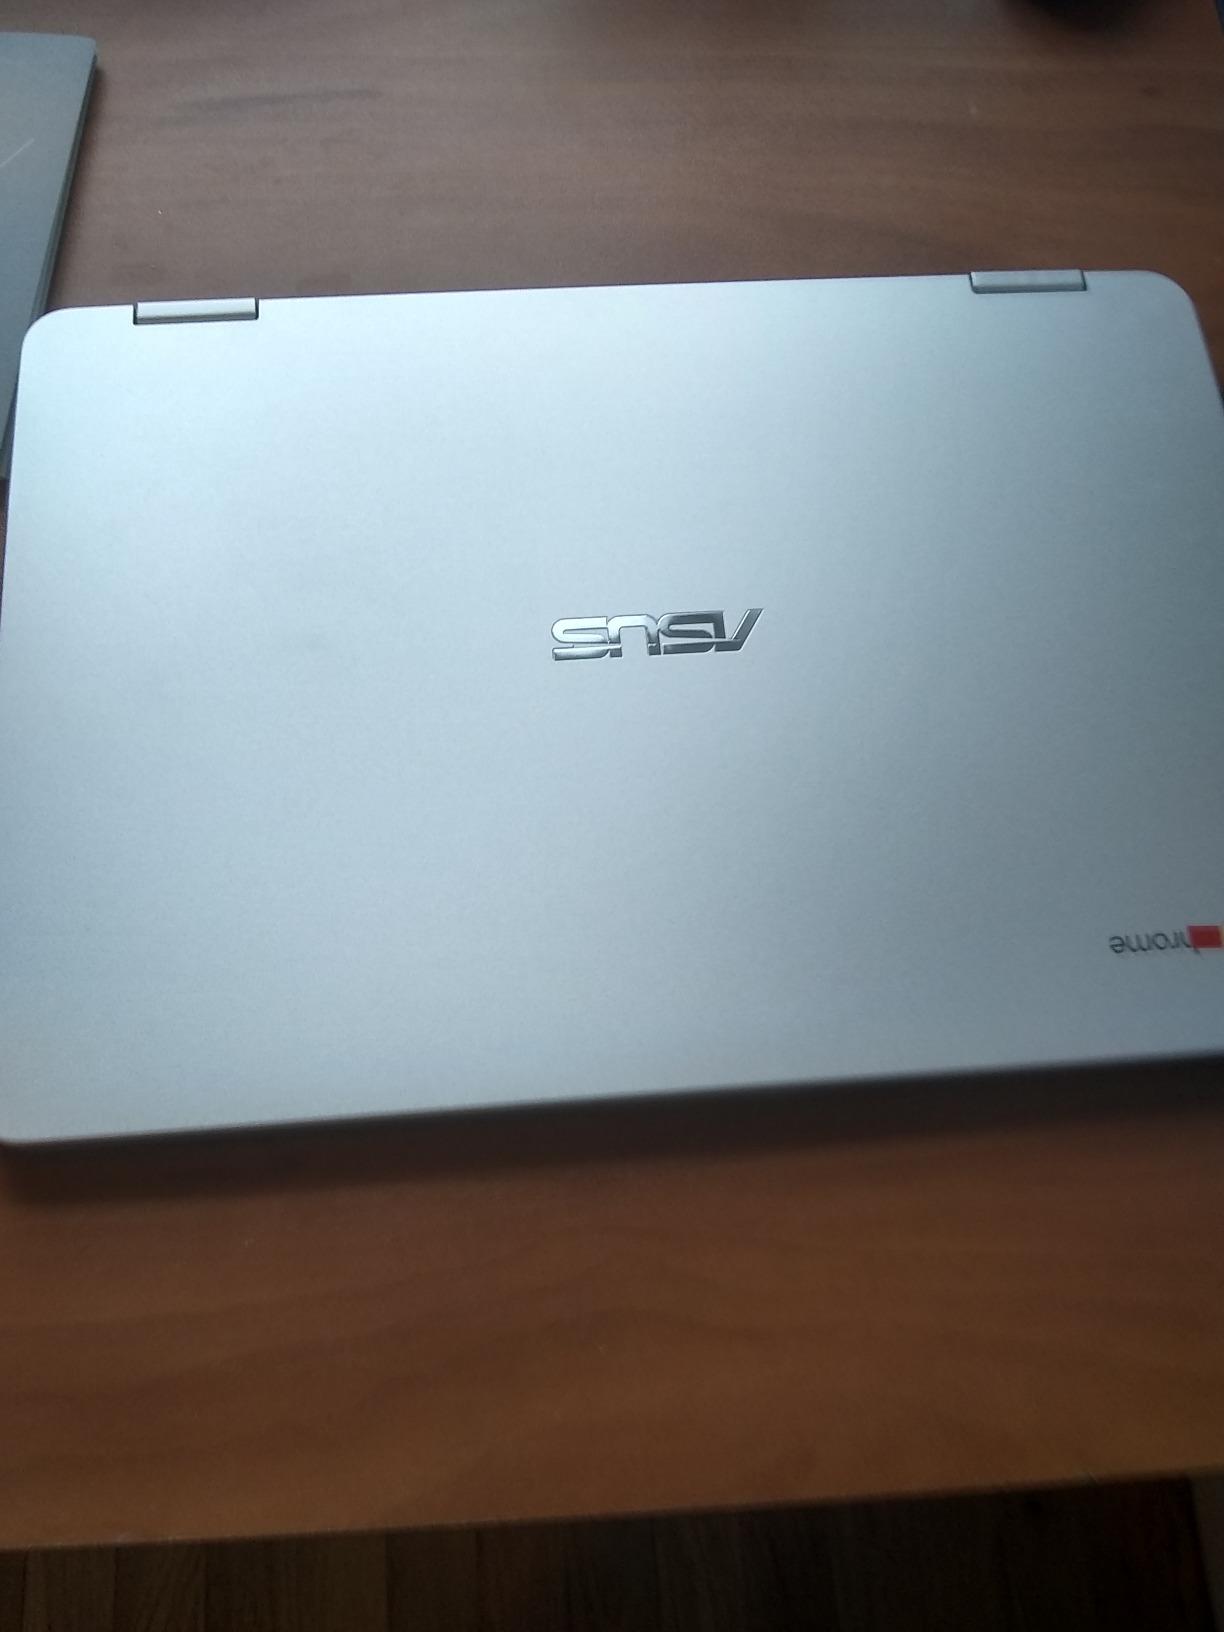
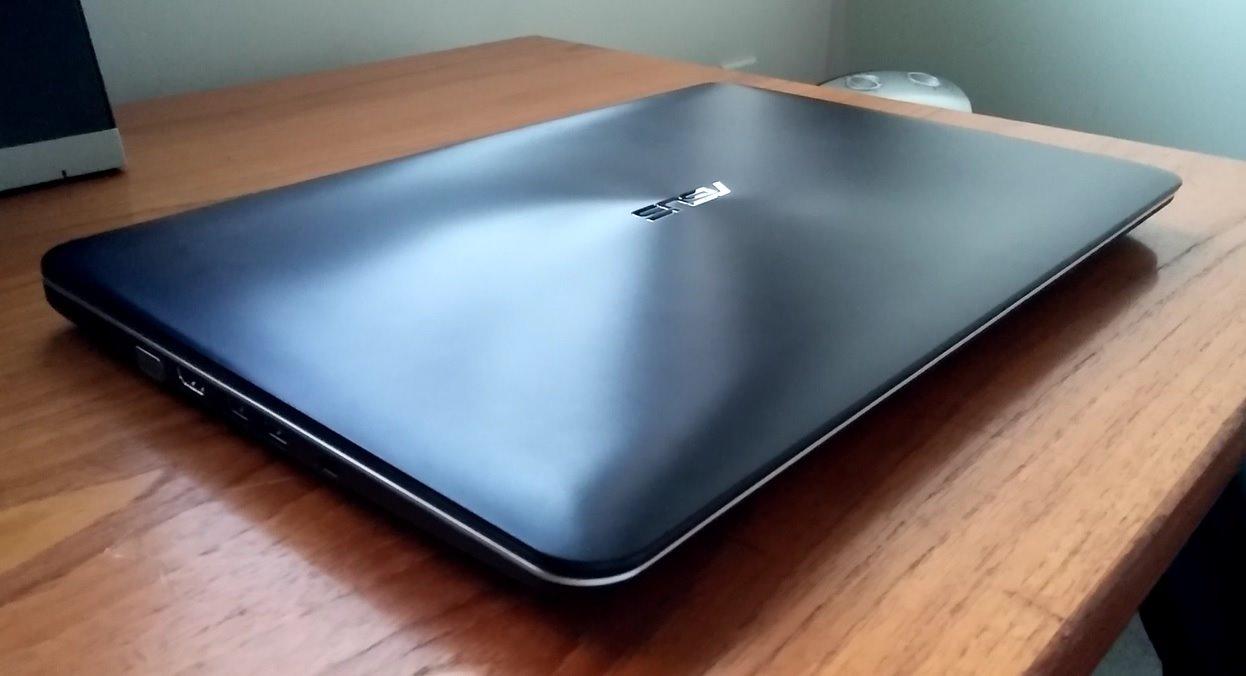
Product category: laptop
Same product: no